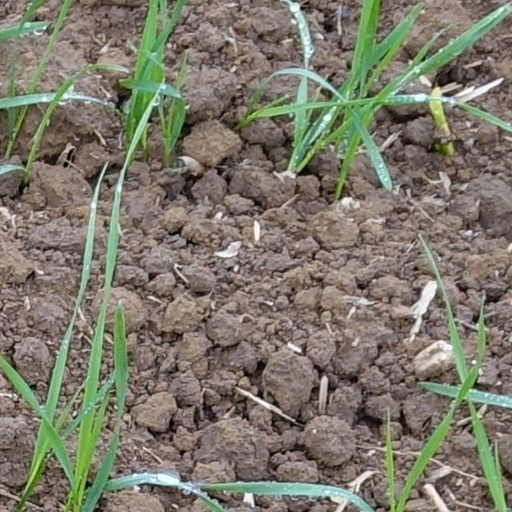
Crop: wheat